John Jacob Bogert House

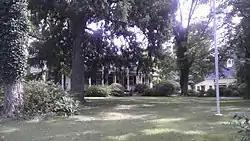

John Jacob Bogert House is located in Harrington Park, Bergen County, New Jersey, United States. The house was built in 1830 and was added to the National Register of Historic Places on November 26, 2004.